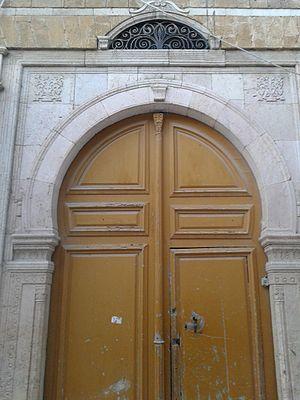
Portail du dar Jaiyet
Dar Djaït est un palais de la médina de Tunis, situé sur la rue Sidi Ben Arous, qui est l'une de ses principales artères.